Tacuarembó

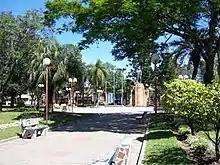
"Plaza 19 de Abril"

Colonel Rivera left Montevideo on a three-month journey with a caravan of wagons and families, towards the shore of the Tacuaremboty River, which in the Guaraní language means "river of the reeds". The area was surveyed and divided into blocks for settlement. On January 21, 1832, Coronel Rivera founded the town under the name "San Fructuoso", after Saint Fructuosus of Tarragona (whose Saint's Day is January 21) and after his (Benjamin's) brother.